German submarine U-991

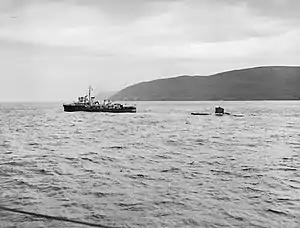
The " U-2377 " taken to sea to be scuttled during "Operation Deadlight", the same fate was waiting for "U-991".

"U-991" was sunk at 12.15am on 11 December 1945 in the North Atlantic, North-West off the coast of Ireland by a torpedo from the British submarine HMS Tantivy. Her wreck still lies at .